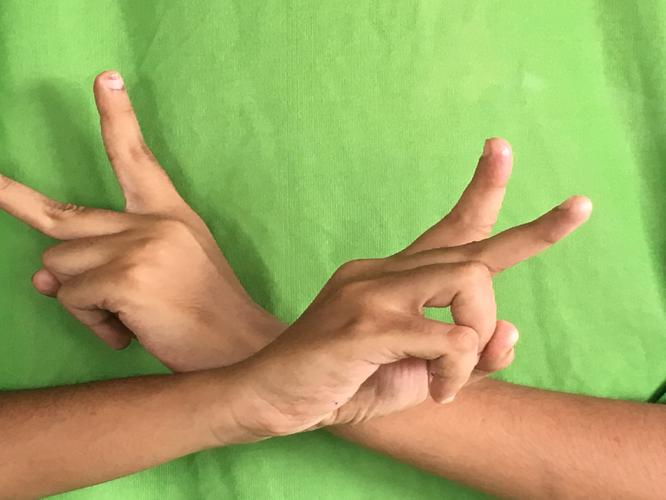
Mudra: Kartariswastika
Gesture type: double_hand